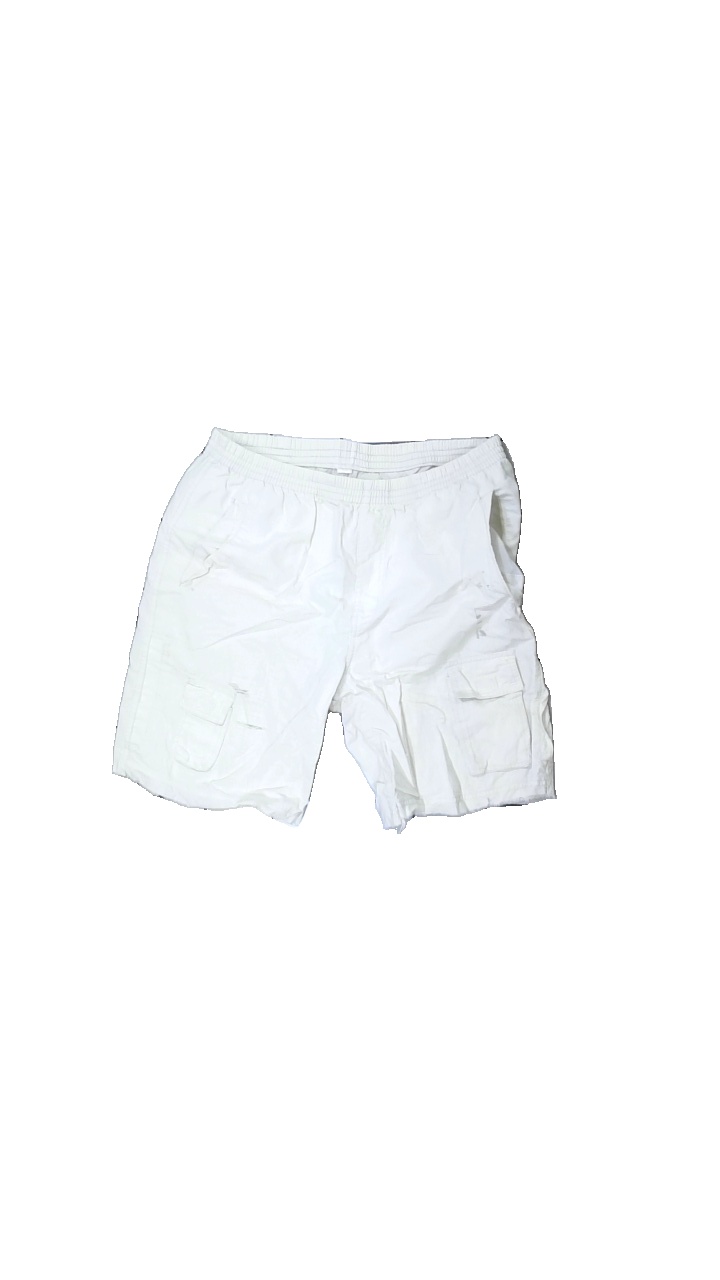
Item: Shorts (Men)
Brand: Missing
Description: white shorts
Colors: White
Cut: Cropped
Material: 100% Cotton
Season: Summer
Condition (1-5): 2
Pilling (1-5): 5
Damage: stains
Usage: Recycle
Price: <50